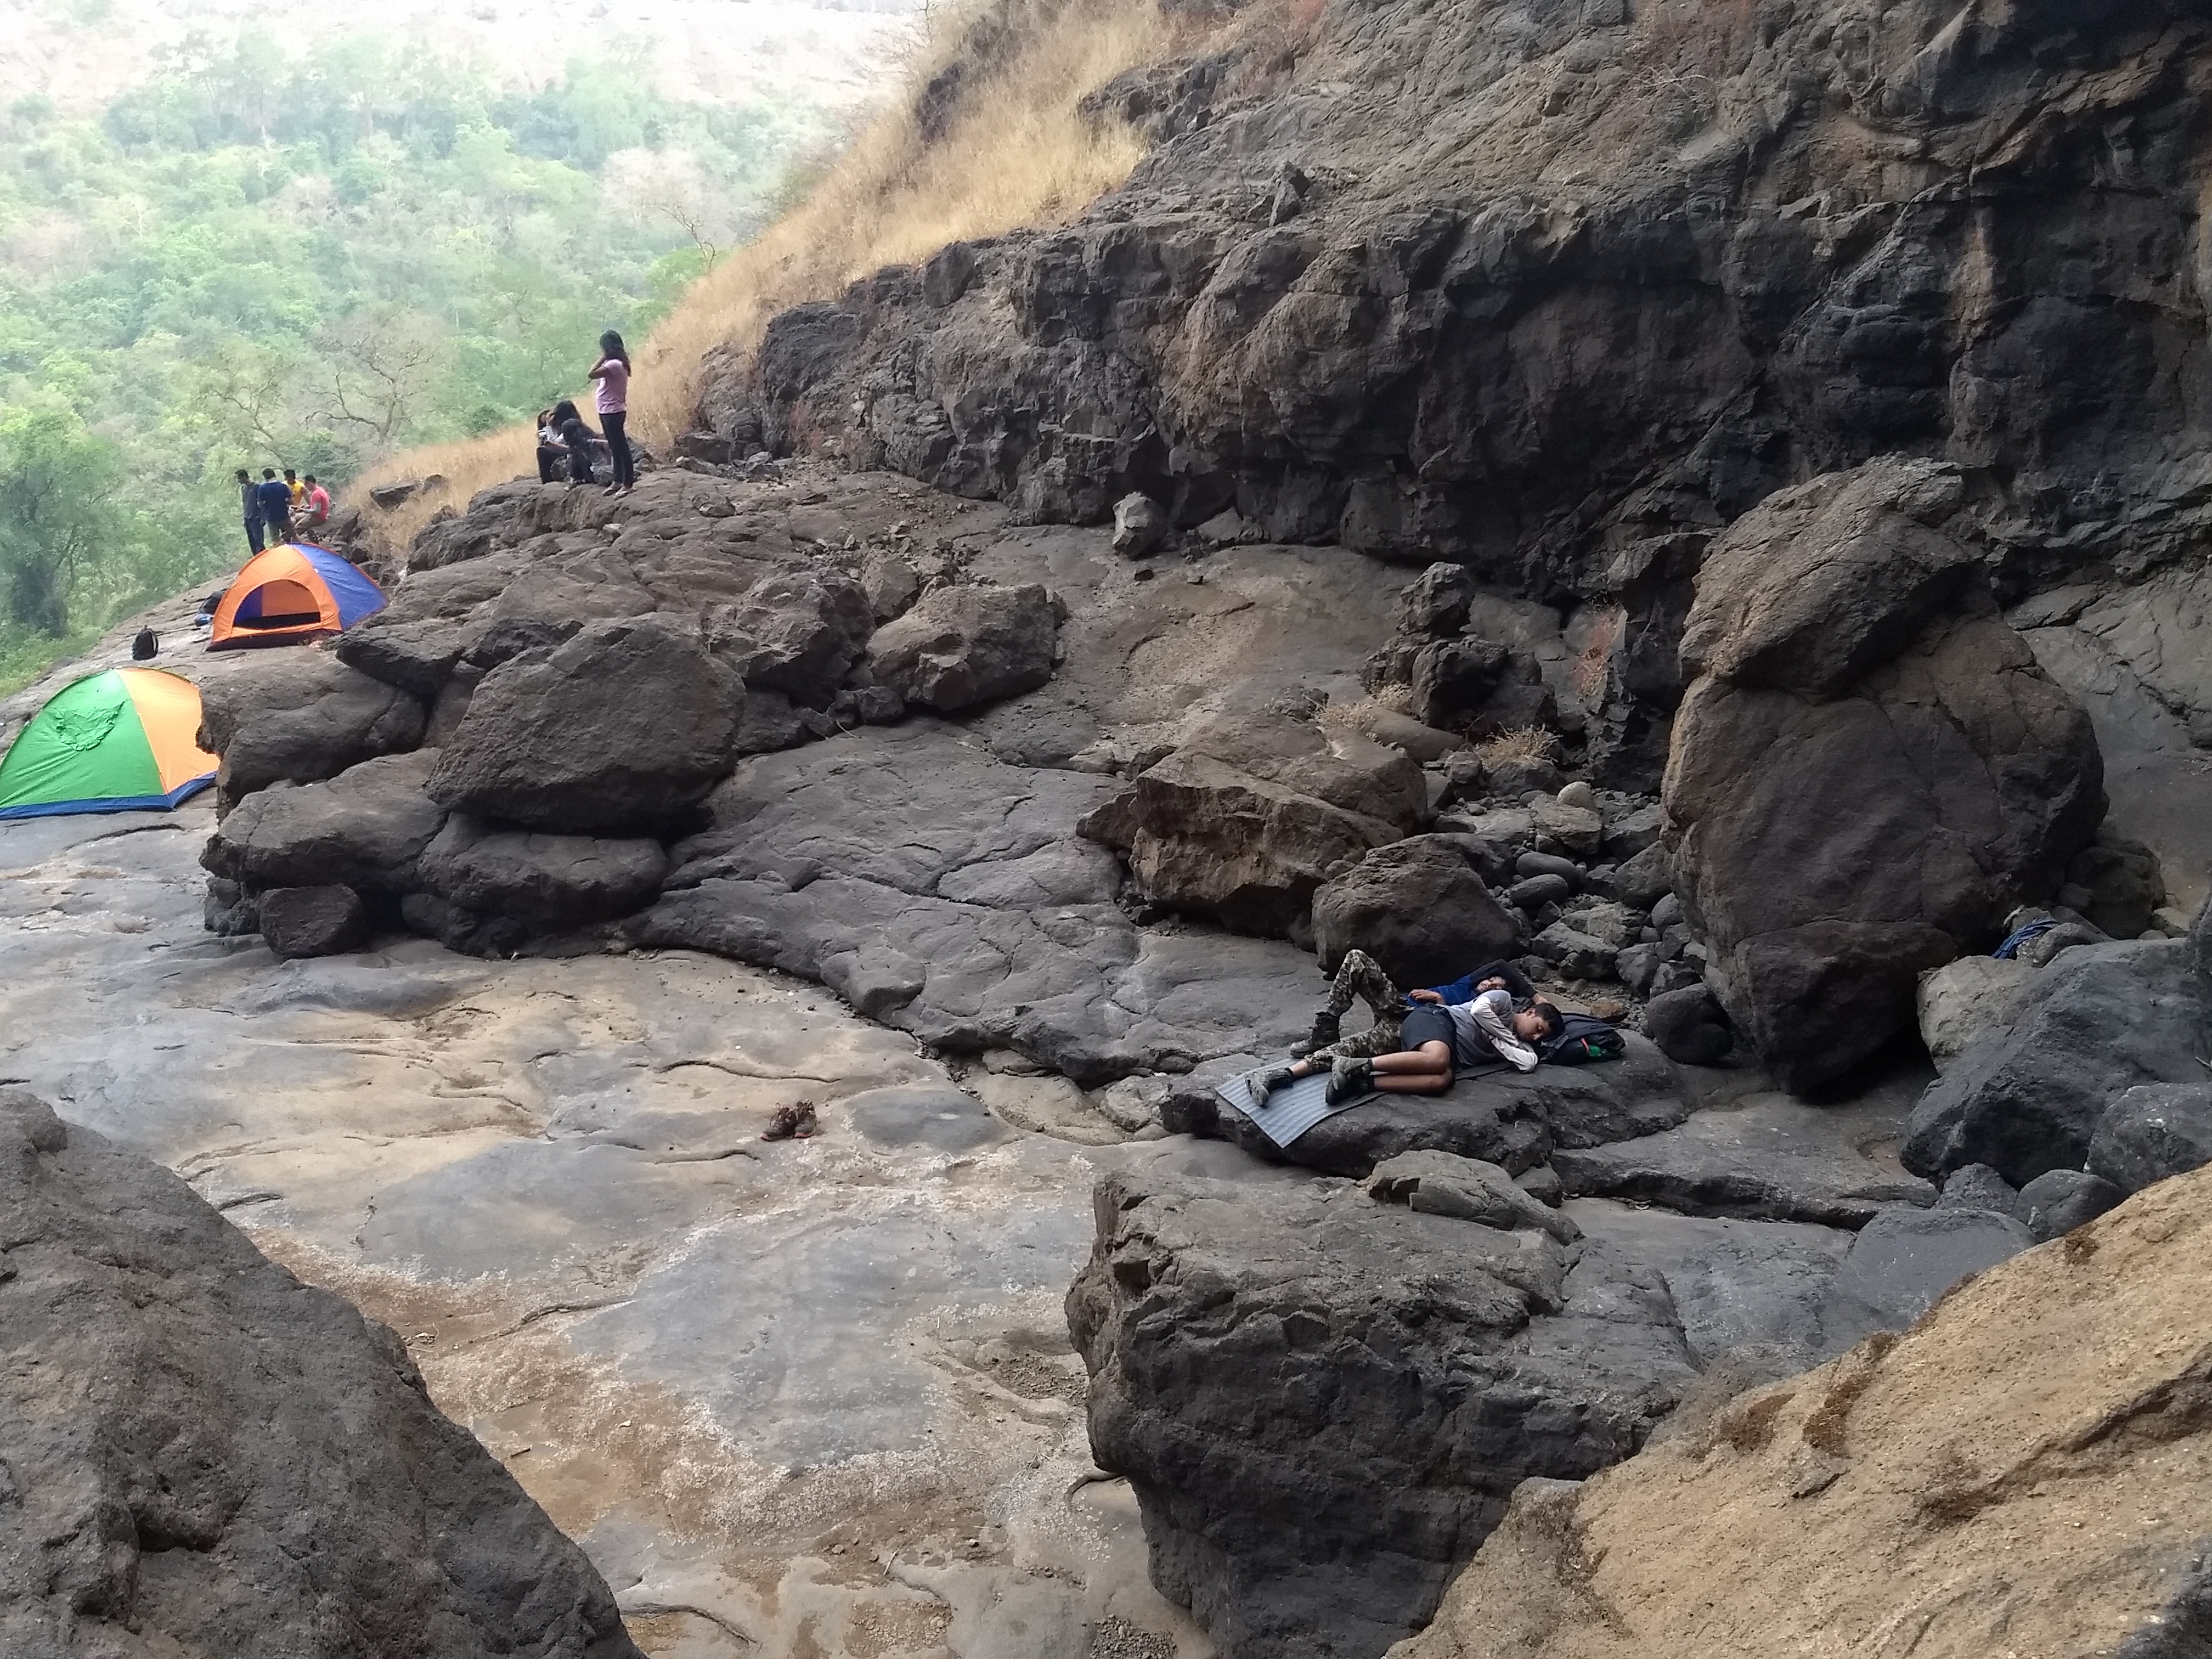
nature, rock, geological phenomenon, terrain, geology, adventure, water, cliff, river, mountain, water resources, wadi, landscape, outcrop, rapid, bedrock, stream